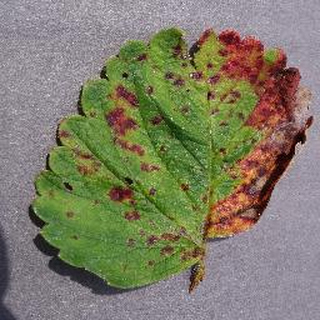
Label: strawberry_leaf_scorch